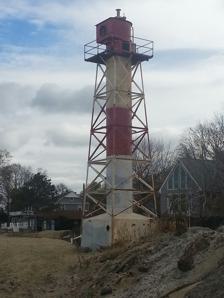
Building: Conover Beacon
Country: United States of America
Year built: 1941
Lighthouse in New Jersey, United States Lighthouse Conover Beacon Conover Beacon Location Leonardo, New Jersey Coordinates 40°25′17″N 74°03′20″W / 40.4213°N 74.0556°W / 40.4213; -74.0556 Tower Construction Wood (orig.) Steel (current) Height 55 ft (orig.) 45 ft (current) Shape hexagonal (orig.) skeletal w/cylinder (current) Light First lit 1856 (orig.) 1941 (current) Deactivated 1988 The Conover Beacon is a lighthouse in Leonardo section of Middletown Township , Monmouth County , New Jersey , United States, that functioned as the front light of the now-discontinued Chapel Hill Range. History The Chapel Hill Channel provides a north-south connection between the Ambrose Channel (the main channel into the Narrows ) and Sandy Hook Channel, which continues west into Raritan Bay . This channel was marked, beginning in 1856, by range lights , named after the hill on which the original rear light stands. The original front beacon was a hexagonal wooden tower built at the edge of the beach in Leonardo, New Jersey . The land on which the light stood was purchased from Rulif Conover, who thus lent his name to the finished beacon. The original tower stood until 1941, though the light was discontinued for several months in 1923, only to be restored after protests. In 1941 the front range tower from the Waackaack Range was moved to a spot adjacent to the old tower, and it served as the front light for the range until discontinuance in 1988. This skeletal tower with a central shaft remains in place, and is managed by Middletown Township, New Jersey . Both the old and the new towers used the same daymark: a red band on a white tower. See also Chapel Hill Rear Range Light References ^ "Conover Beacon" . "Historic Light Station Information and Photography: New Jersey" . United States Coast Guard Historian's Office. "Conover Beacon Lighthouse" . Lighthousefriends.com . Chart 12401: New York Lower Bay (Southern Part) (Map). 1:15,000. NOAA Office of Coast Survey. 1988 . "Inventory of Historic Light Stations: New Jersey Lighthouses: Conover Beacon (Chapel Hill Front Range)" . National Park Service . "Conover Beacon - Leonardo, NJ" . New Jersey Lighthouse Society. v t e Lighthouses of New Jersey Main: List of lighthouses in the United States Absecon Lighthouse Barnegat Lighthouse Brandywine Shoal Light Cape May Lighthouse Chapel Hill Rear Range Light Conover Beacon Cross Ledge Light East Point Light Elbow of Cross Ledge Light Finns Point Range Light Great Beds Light Hereford Inlet Light Ludlam's Beach Light Miah Maull Shoal Light Navesink Twin Lights Robbins Reef Light Romer Shoal Light Sandy Hook Light Sea Girt Light Ship John Shoal Light Tinicum Island Rear Range Light Tucker's Beach Light Waackaack Rear Range Light